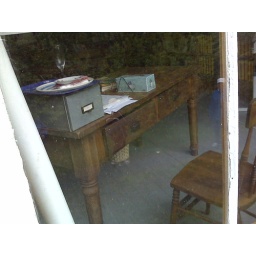
Note the champagne class and the empty plate on the librarian's desk. The library must be party central in Sandy Cove.